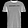
Label: T - shirt / top